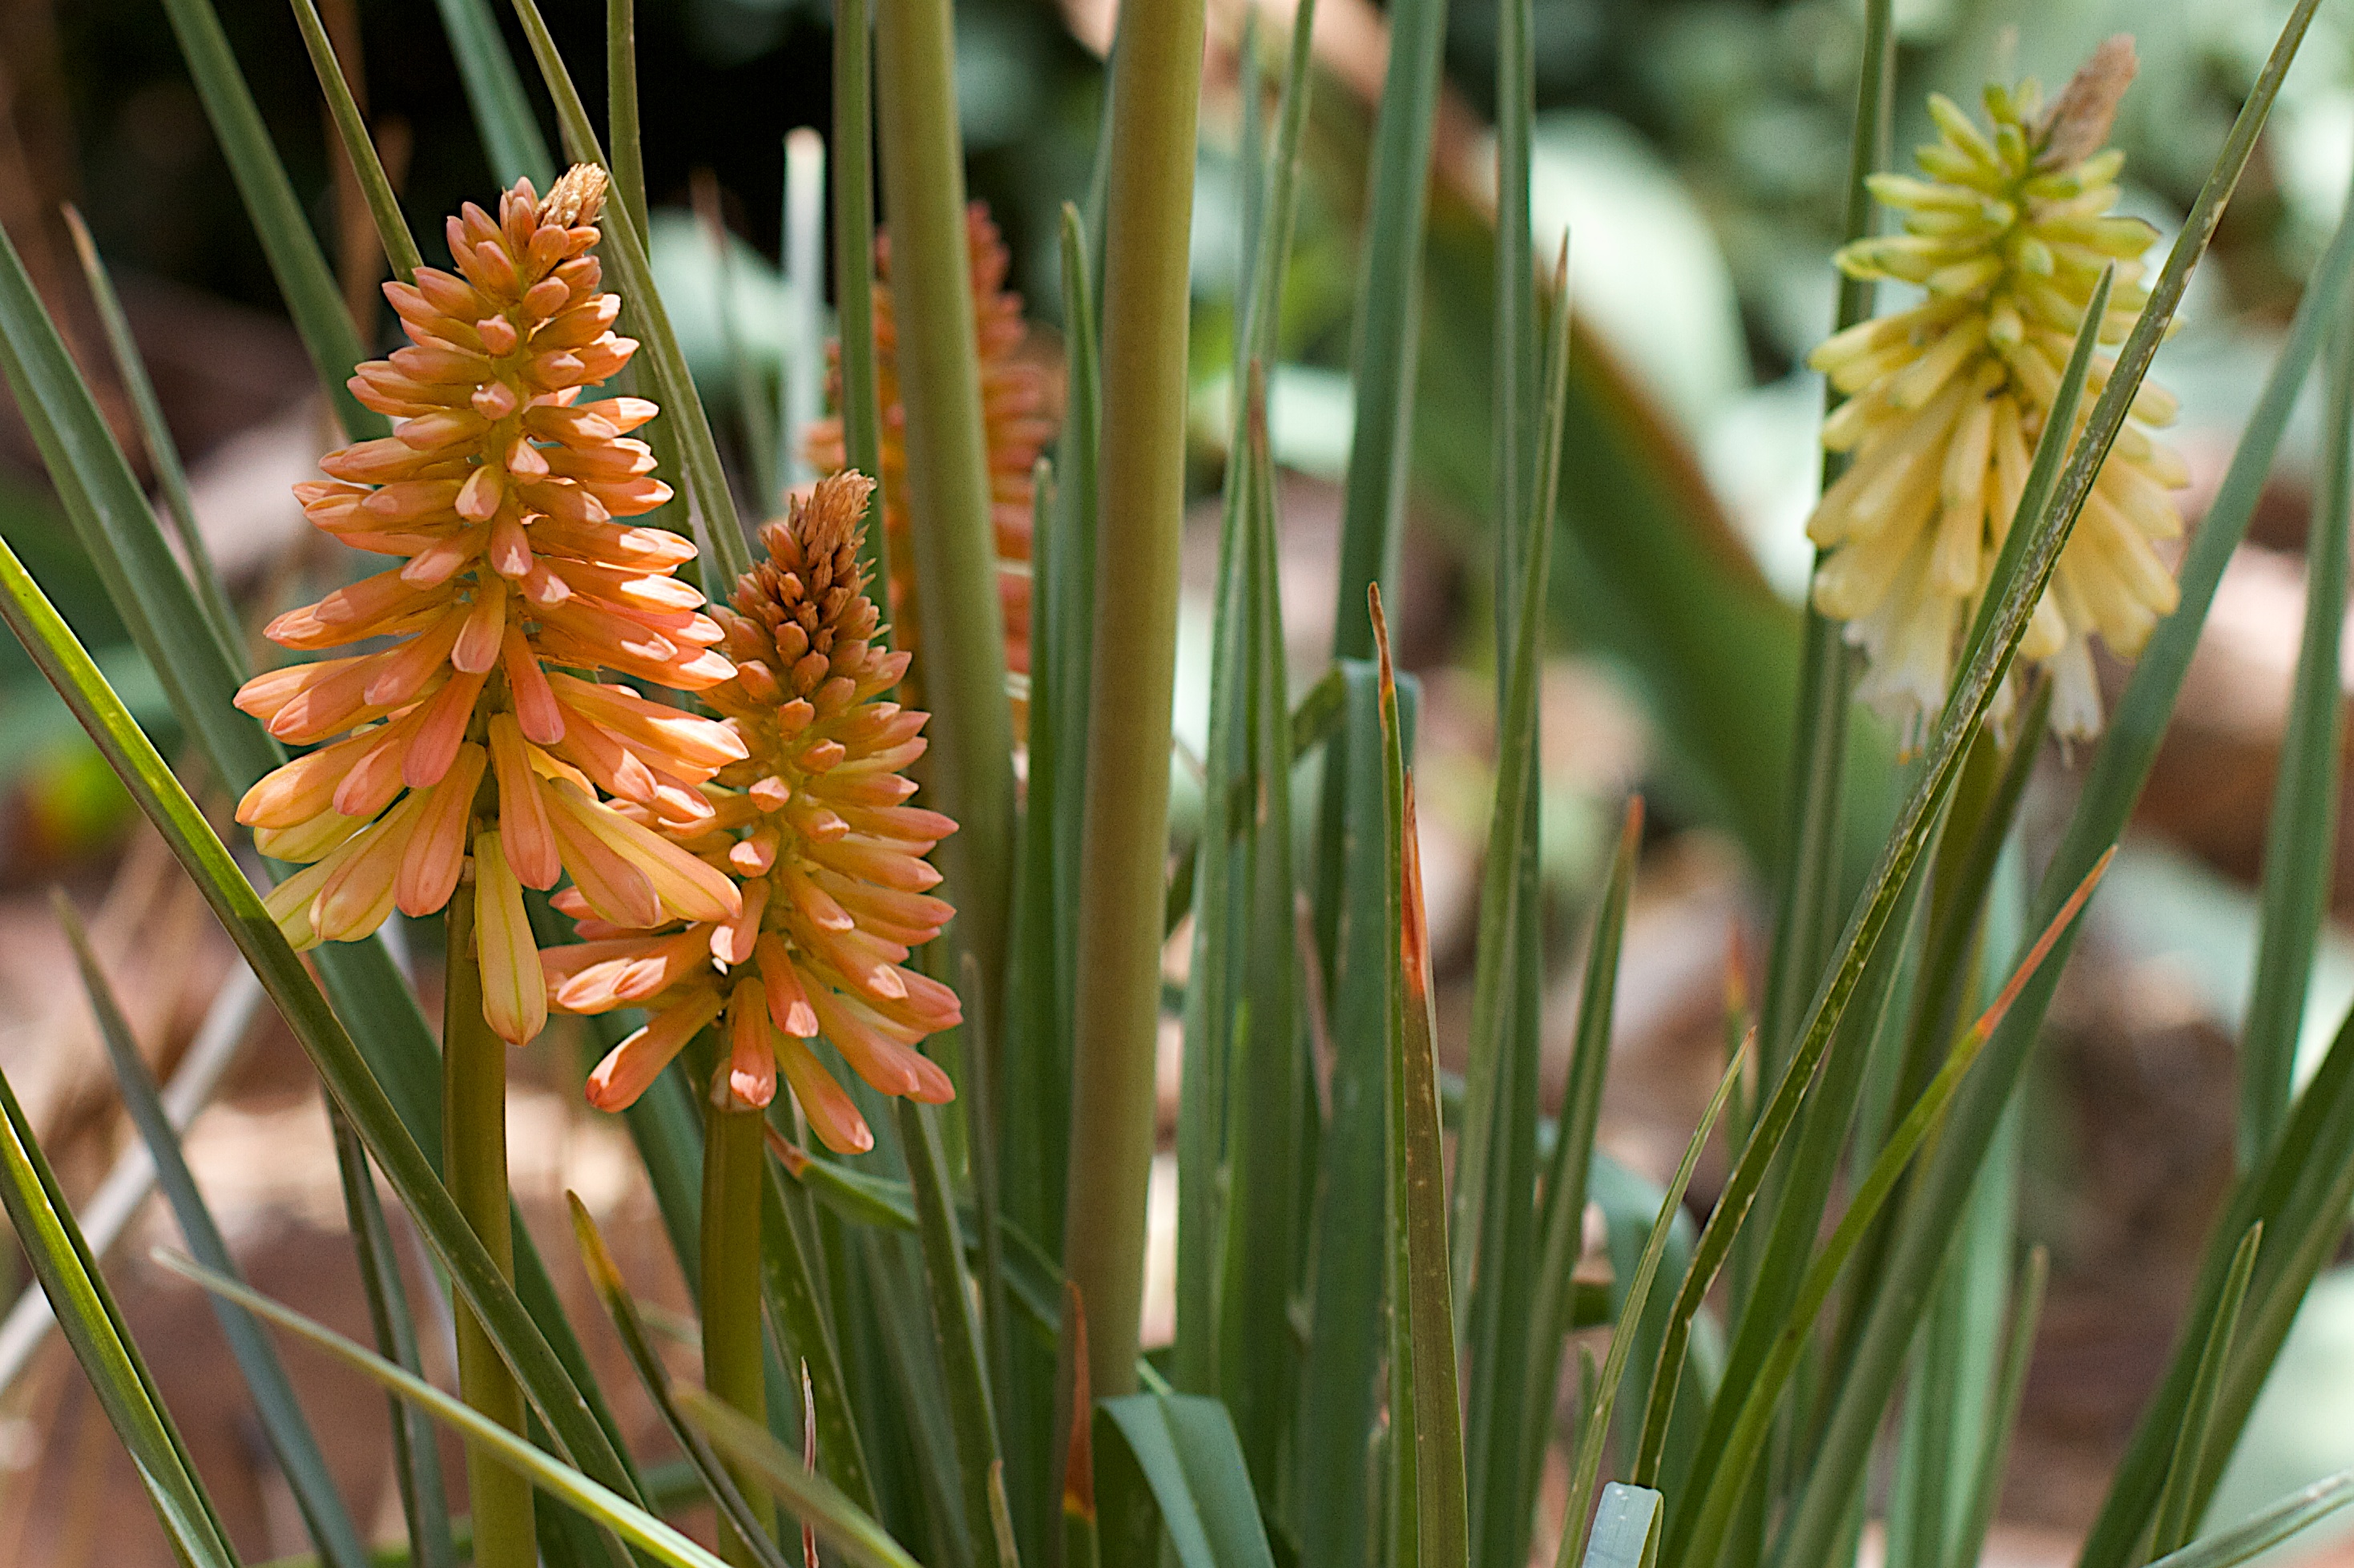
tree, grass, plant, flower, botany, flora, flowering plant, torch lily, grass family, plant stem, land plant, arecales